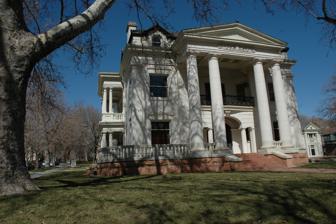
Building: David Keith Mansion and Carriage House
Country: United States of America
Year built: 1900
Historic building in Salt Lake City, Utah, U.S. United States historic place Keith, David, Mansion and Carriage House U.S. National Register of Historic Places The mansion in March 2010 Show map of Utah Show map of the United States Location 529 East South Temple Street Salt Lake City , Utah United States Coordinates 40°46′11″N 111°52′30″W / 40.76972°N 111.87500°W / 40.76972; -111.87500 Area less than one acre Built 1898-1900 Architect Hale, Frederick Albert Architectural style Late 19th and 20th Century Revivals , Renaissance Revival NRHP reference No. 71000849 Added to NRHP May 14, 1971 The David Keith Mansion and Carriage House , at 529 East South Temple Street in Salt Lake City , Utah , United States , was built during 1898–1900.  It was designed by architect Frederick Albert Hale .  Keith lived in the home until 1916 when it was sold, and died in 1918.  Among other activities, Keith financed and published The Salt Lake Tribune . The property was listed on the National Register of Historic Places in 1971. See also National Register of Historic Places portal National Register of Historic Places listings in Salt Lake City References